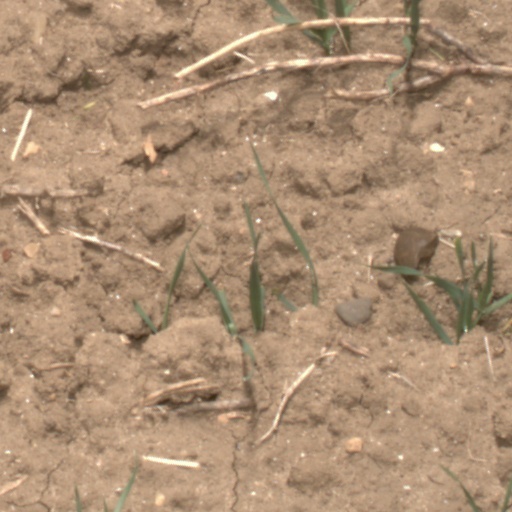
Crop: wheat